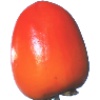
Label: kaki